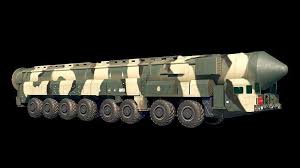
Label: Rs-24